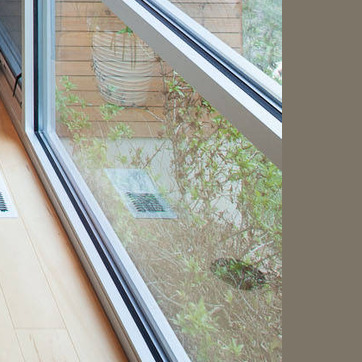
Material: glass